San Mamés Stadium (2013)

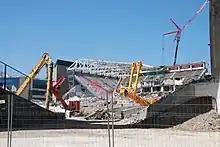
Old stadium demolished with new stadium rising behind, June 2013

In a symbolic display, a piece of turf and a brick from the facade were removed from the old stadium and carried to the adjacent construction site by a human chain including famous players Iribar, Larrazábal, Iturraspe and Muniain as well as members of the youth system, the women's team, the reserve team and its oldest and youngest registered supporters.